Aderlin Rodríguez

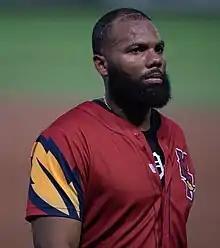
Rodríguez with the Toledo Mud Hens in 2021

Aderlin Rodríguez (born November 18, 1991), nicknamed "A-Rod", is a Dominican Republic professional baseball corner infielder for the Toros de Tijuana of the Mexican League. He has previously played in Nippon Professional Baseball (NPB) for the Orix Buffaloes and Hanshin Tigers.